Ohio State Route 15

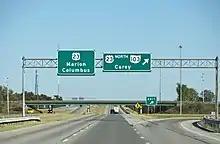
The merger with US 23

SR 15 was certified in 1923, along the current US 322, which replaced it in 1926.